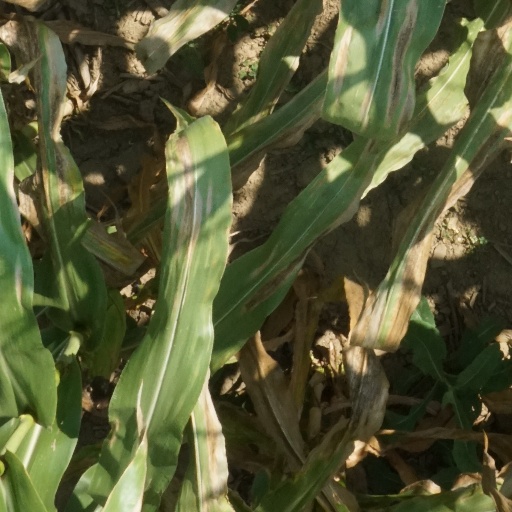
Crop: maize; corn